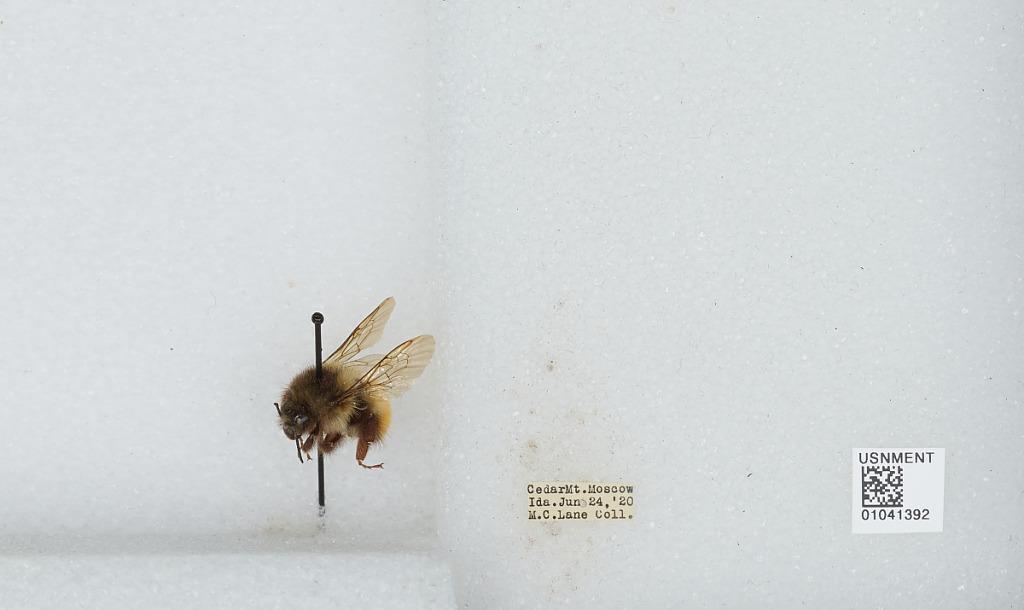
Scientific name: Bombus sp.
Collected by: M. Lane
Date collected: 1920-6-24
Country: United States
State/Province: Idaho
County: Latah
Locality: Cedar Mountain, Moscow
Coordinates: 46.8036, -116.869